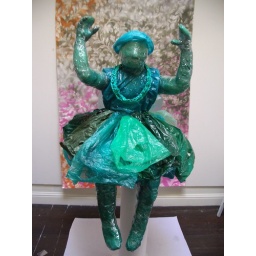
Green Bagalina by Diane Kurzyna recycled plastic bag sculpture art Sept 2009 100